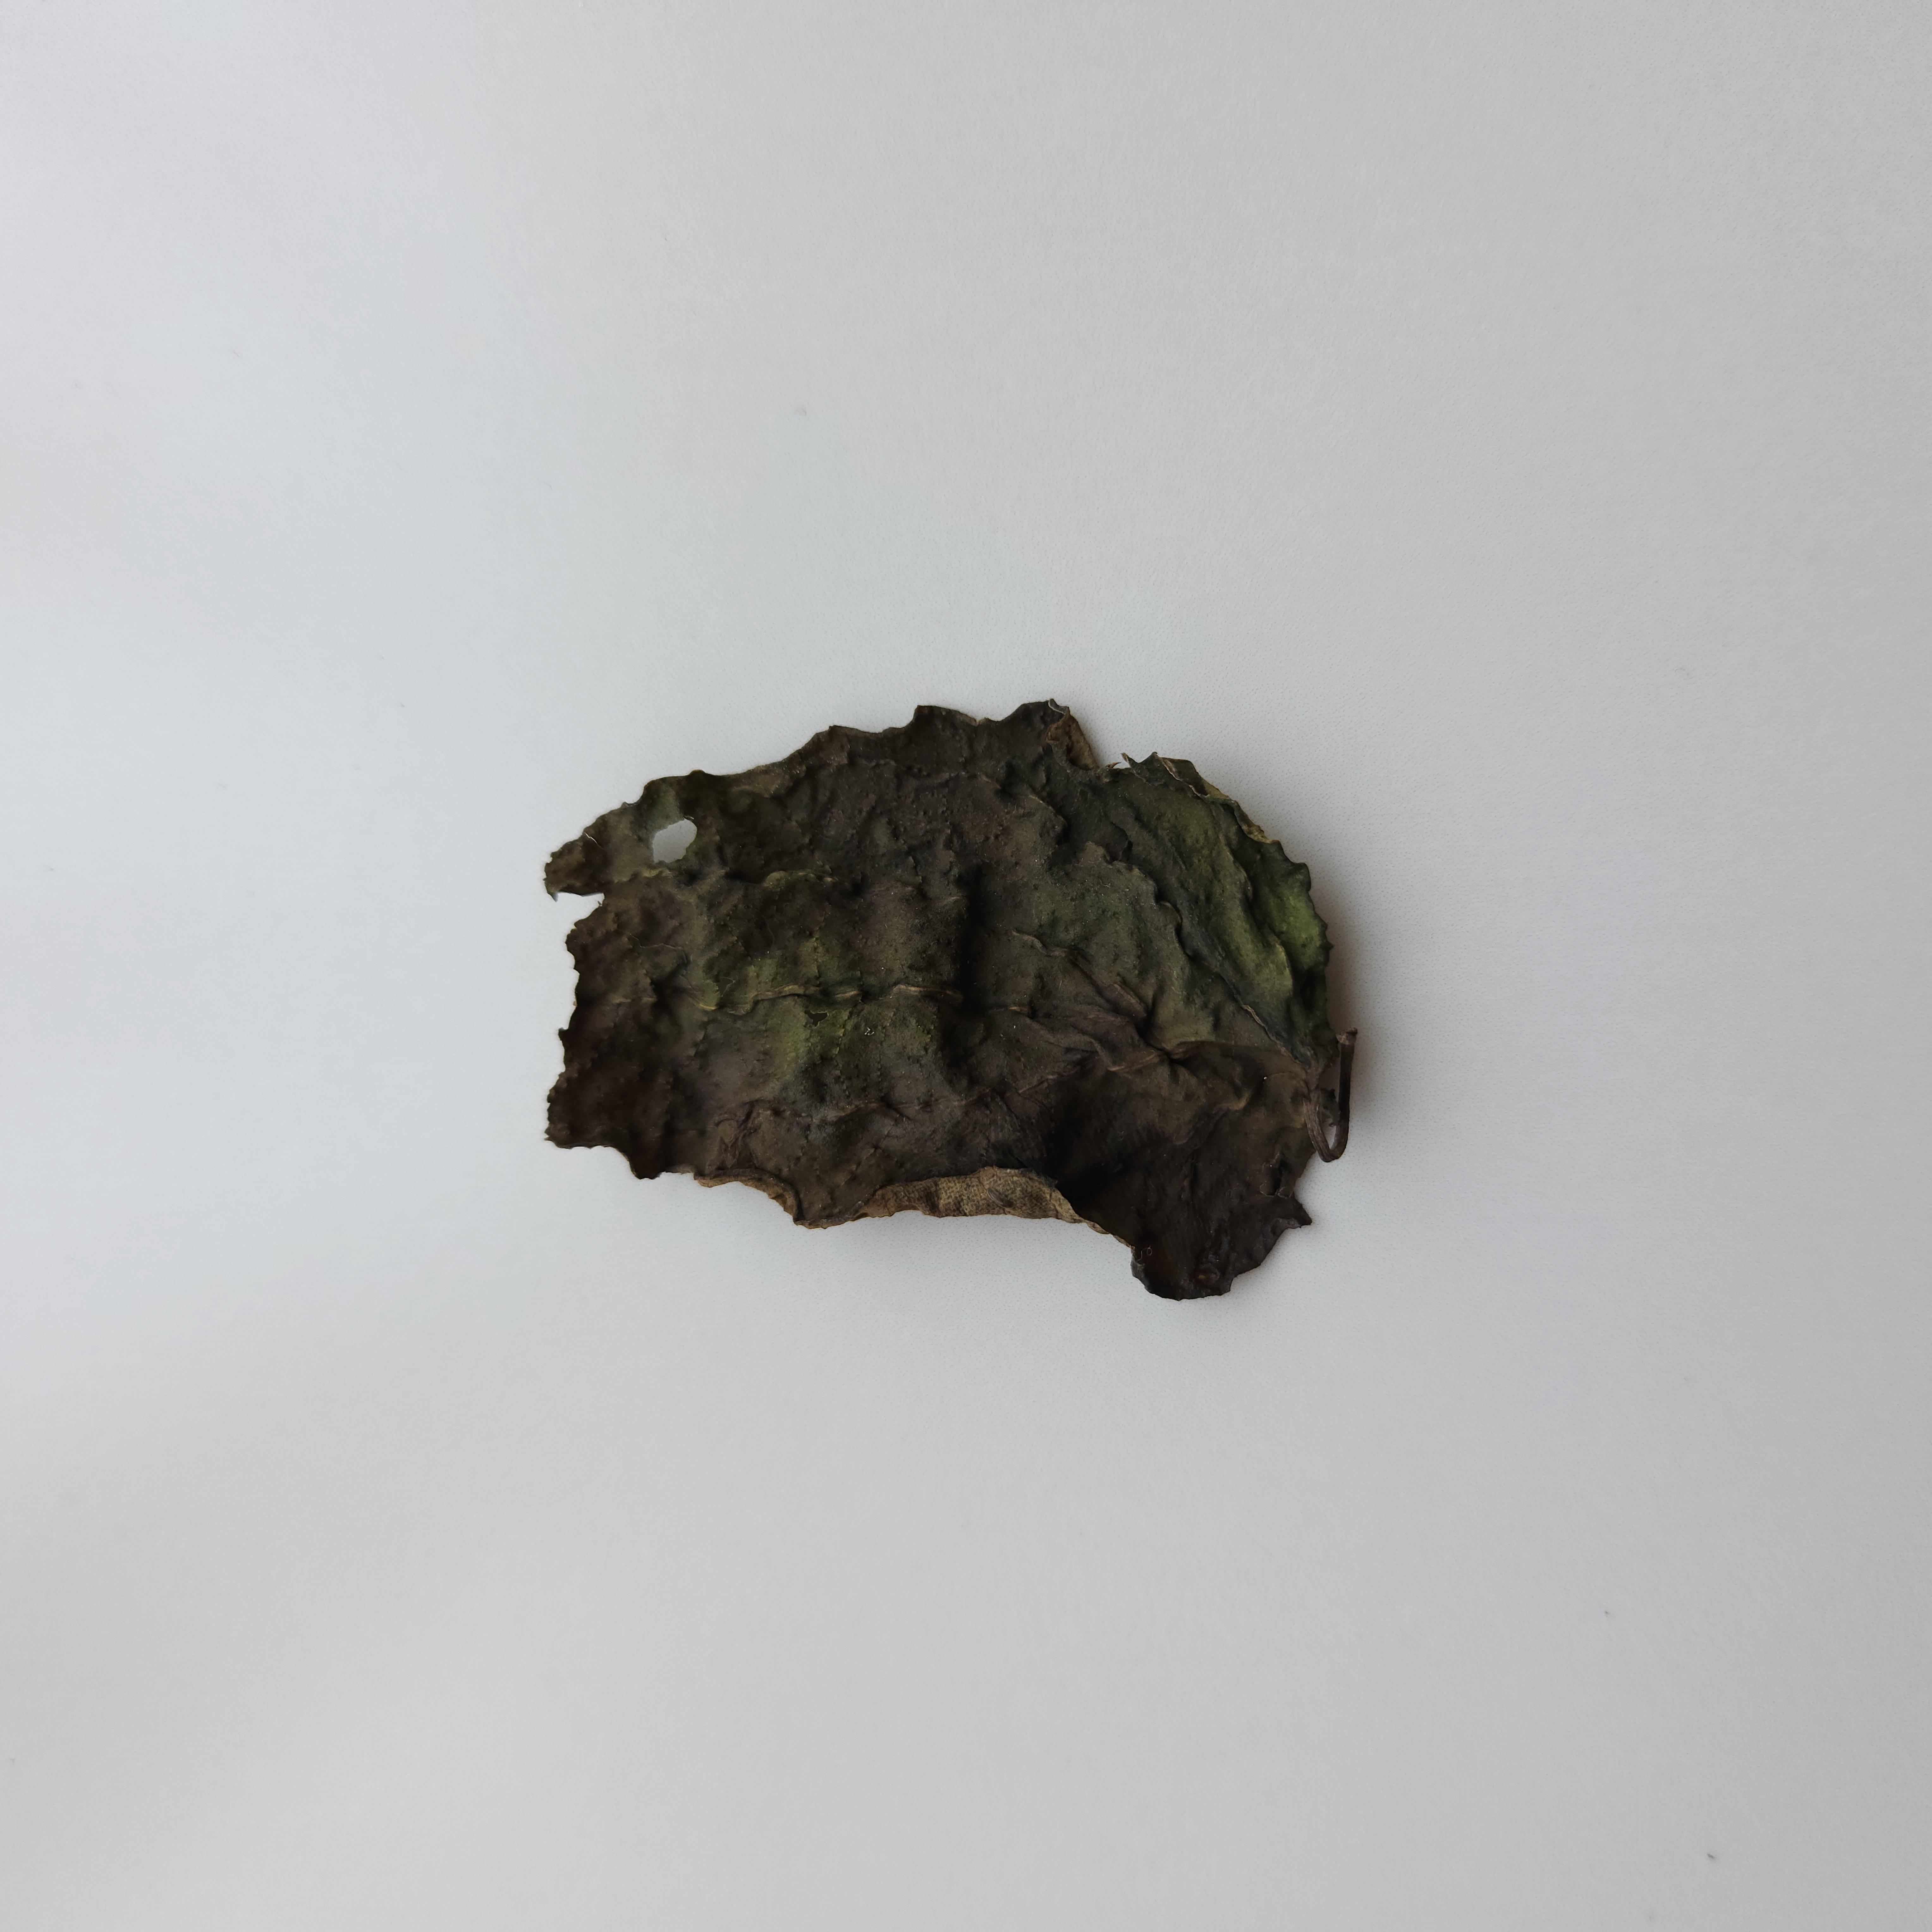
Label: Dried